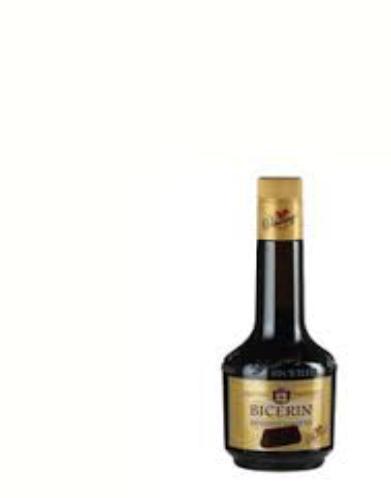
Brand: Bicerin
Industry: Food